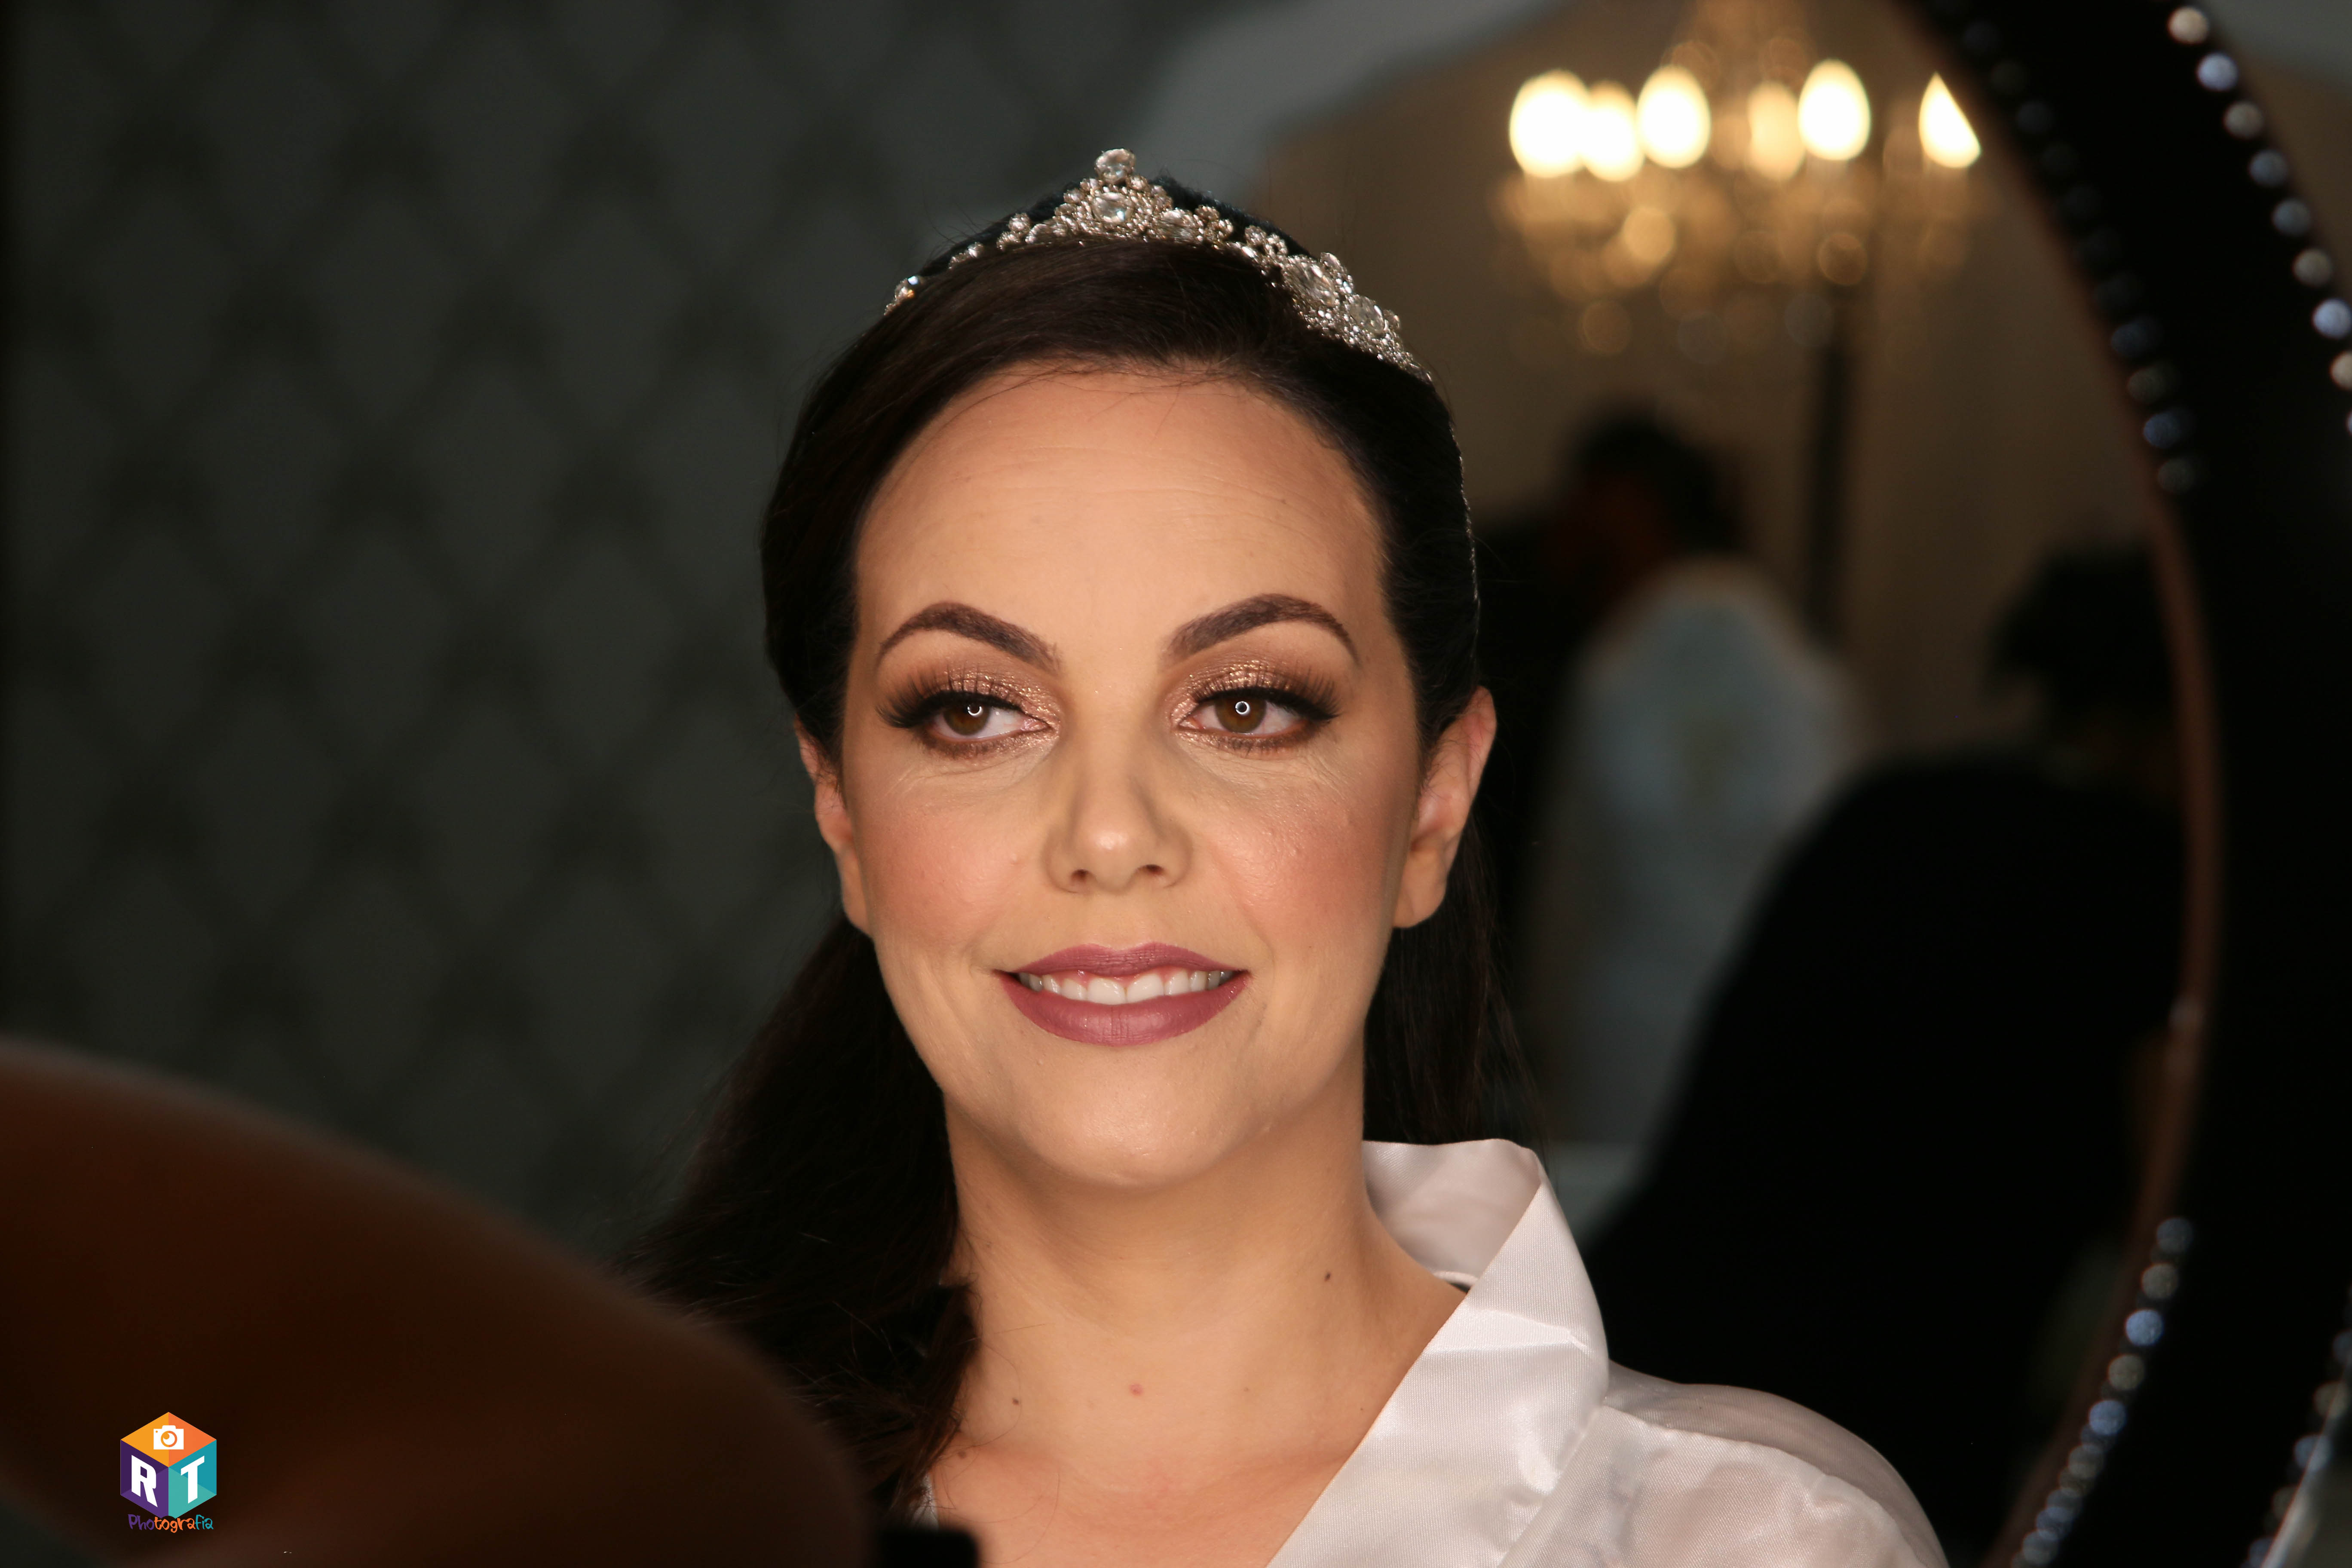
woman, hair, face, lady, eyebrow, beauty, headpiece, tiara, hairstyle, forehead, smile, hair accessory, lip, human, headgear, fun, flash photography, fashion accessory, brown hair, dress, happy, black hair, model, jewellery, makeover